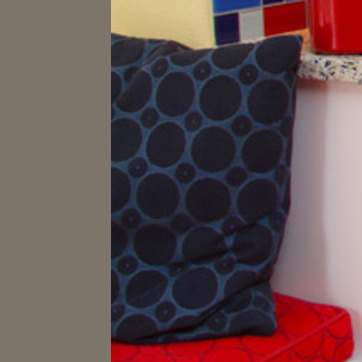
Material: fabric